Japanese kitchen knife

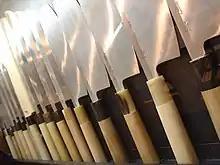
"Hōchō" is an important element which determines the taste of Japanese cuisine.

A Japanese kitchen knife is a type of kitchen knife used for food preparation. These knives come in many different varieties and are often made using traditional Japanese blacksmithing techniques. They can be made from stainless steel, or "hagane", which is the same kind of steel used to make Japanese swords. Most knives are referred to as or the variation in compound words (because of ) but can have other names including and . There are four general categories used to distinguish the Japanese knife designs: